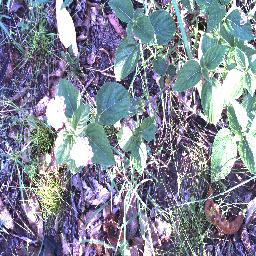
Label: lantana